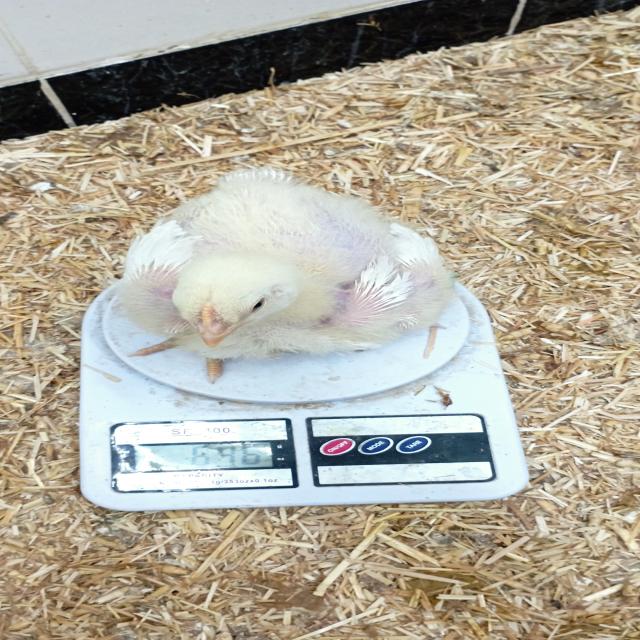
Weight: 650 g